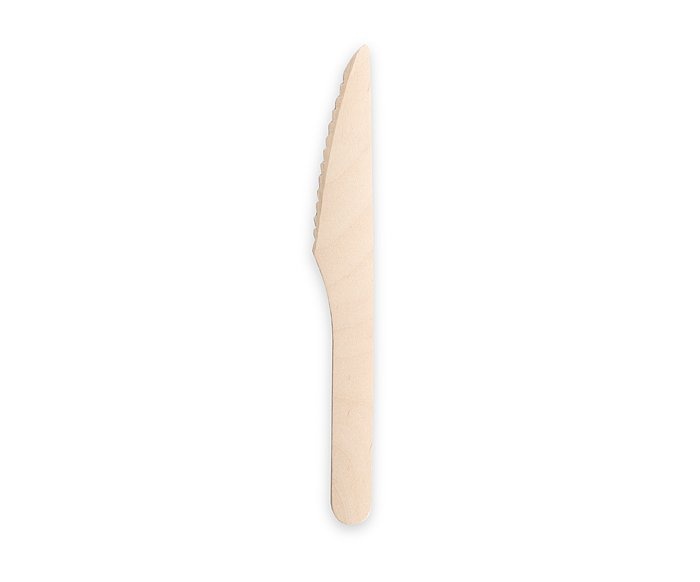
EcoWare Disposable Wooden Knife Bulk 1000/PK
Strong, durable and cut better than plastic counterparts. Ecoware disposable wooden forks, spoons and knives are made from 100% natural FSC Certified smooth birch wood. The disposable flatware is budget-friendly, certified compostable, and all around better for the earth. Available in bulk or in 25 piece retail packs, these smart environmentally sensitive and eco friendly products provide a responsible alternative to non-biodegradable plastic utensils.
Brand: EcoWare
Category: Business & Industrial > Food Service > Disposable Tableware > Disposable Cutlery > Disposable Knives